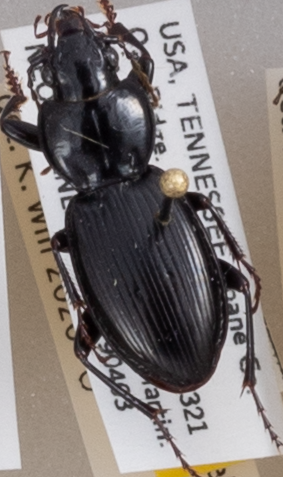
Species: Cyclotrachelus fucatus
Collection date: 2019-04-03
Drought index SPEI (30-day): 0.386
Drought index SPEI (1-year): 2.09
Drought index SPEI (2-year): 2.09